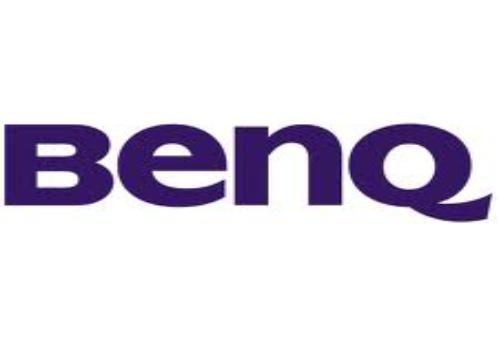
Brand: BenQ
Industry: Electronic